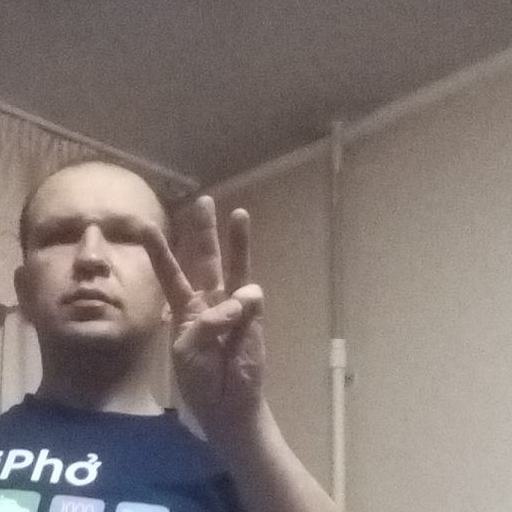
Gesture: three